Eyjafjallajökull

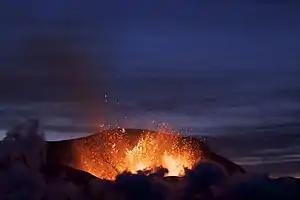
The eruption on 27 March 2010

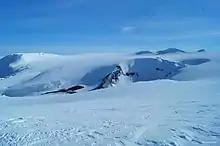
The crater three years post eruption in March 2013

On 14 April 2010 Eyjafjallajökull resumed erupting after a brief pause, this time from the top crater in the centre of the glacier, causing "jökulhlaup" (meltwater floods) to rush down the nearby rivers, and requiring 800 people to be evacuated. This eruption was explosive, due to meltwater getting into the volcanic vent. It was estimated to be ten to twenty times larger than the previous one in Fimmvörðuháls. Pulsating explosive activity on 17 April 2010 was later understood to be due to periodic clogging/plugging of the conduit associated with the rise and degassing of more magma. This second eruption threw volcanic ash several kilometres up in the atmosphere, which led to air travel disruption in northwest Europe for six days from 15 to 21 April 2010. This disruption affected over 20 countries and as many as 10 million air travelers. The volcano erupted again in May 2010, causing the closure of airspace over many parts of Europe. The eruptions also created electrical storms. The London Volcanic Ash Advisory Centre declared the eruption to have stopped on the 23rd of May 2010, but stated that they were continuing to monitor the volcano. As a direct result of this disruption being viewed by some as excessive, new standards for the closure of airspace as a result of air contamination by dust/ash were agreed internationally. The volcano continued to have several earthquakes daily, with volcanologists watching the volcano closely. As of August 2010, Eyjafjallajökull was considered dormant. Infrasound sensors have been installed around Eyjafjallajökull to monitor for future eruptions.